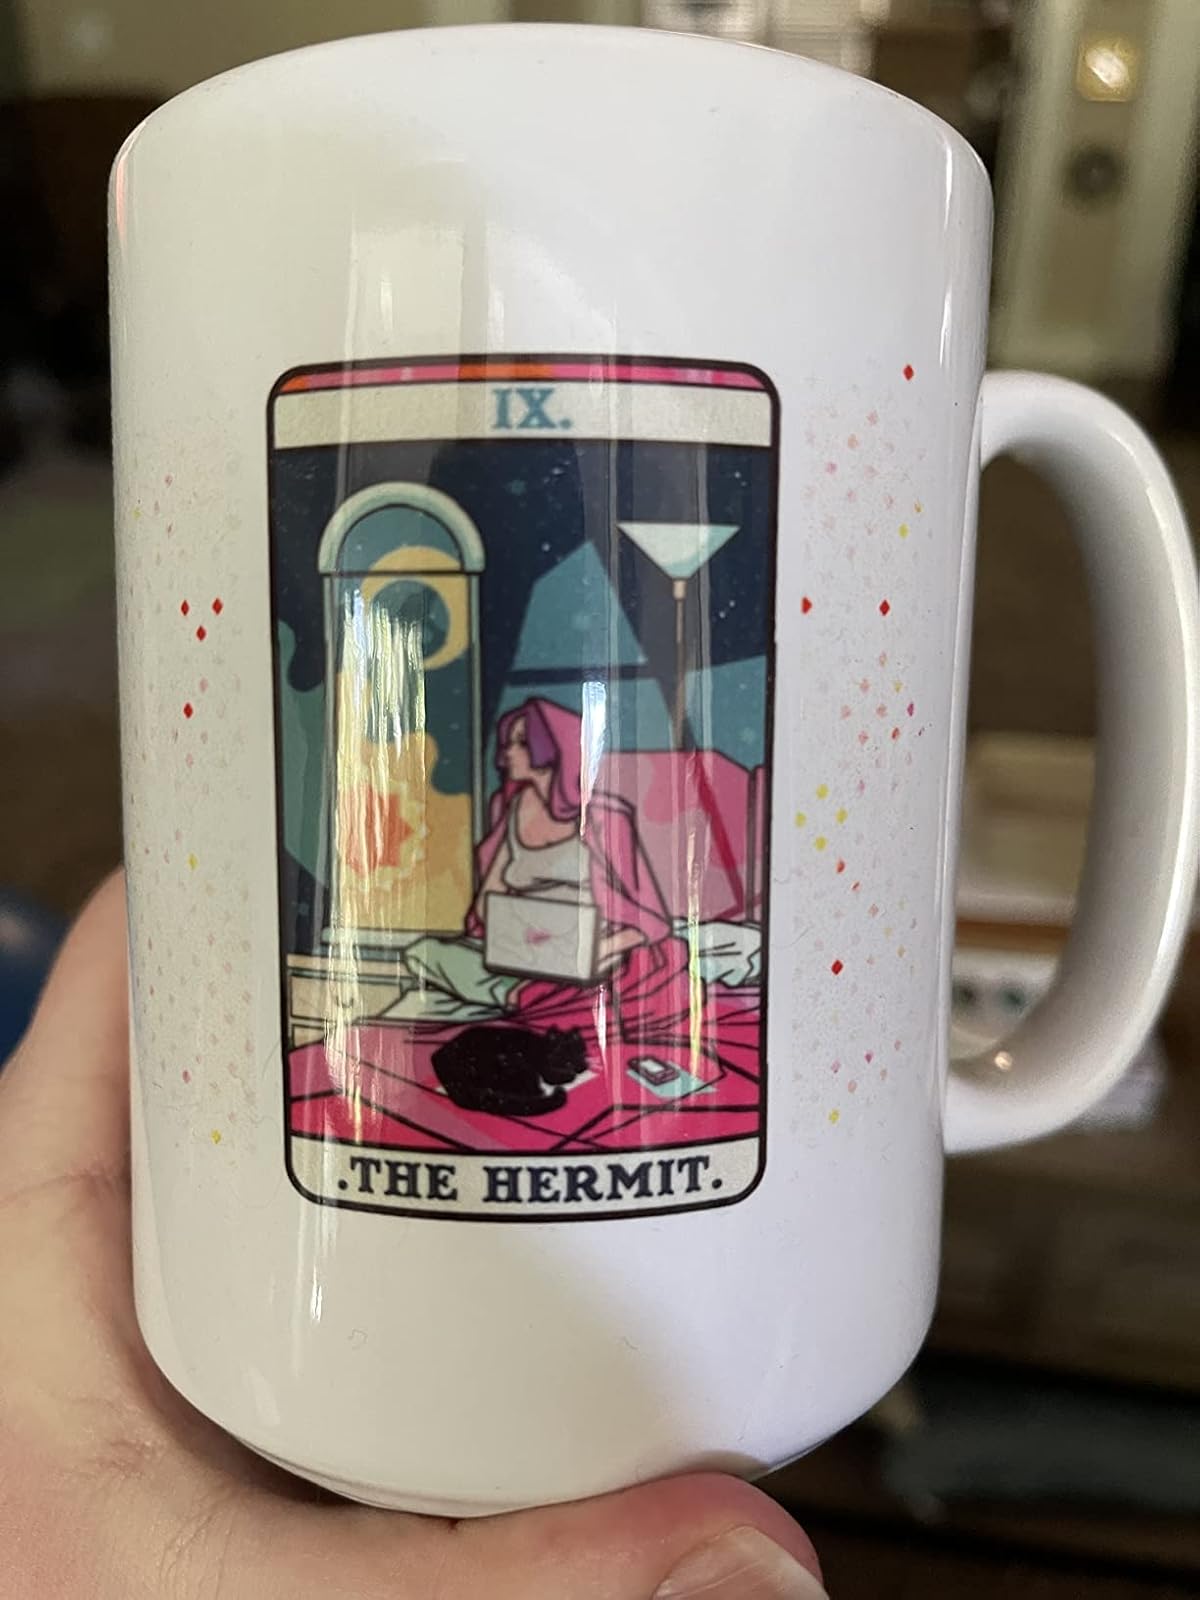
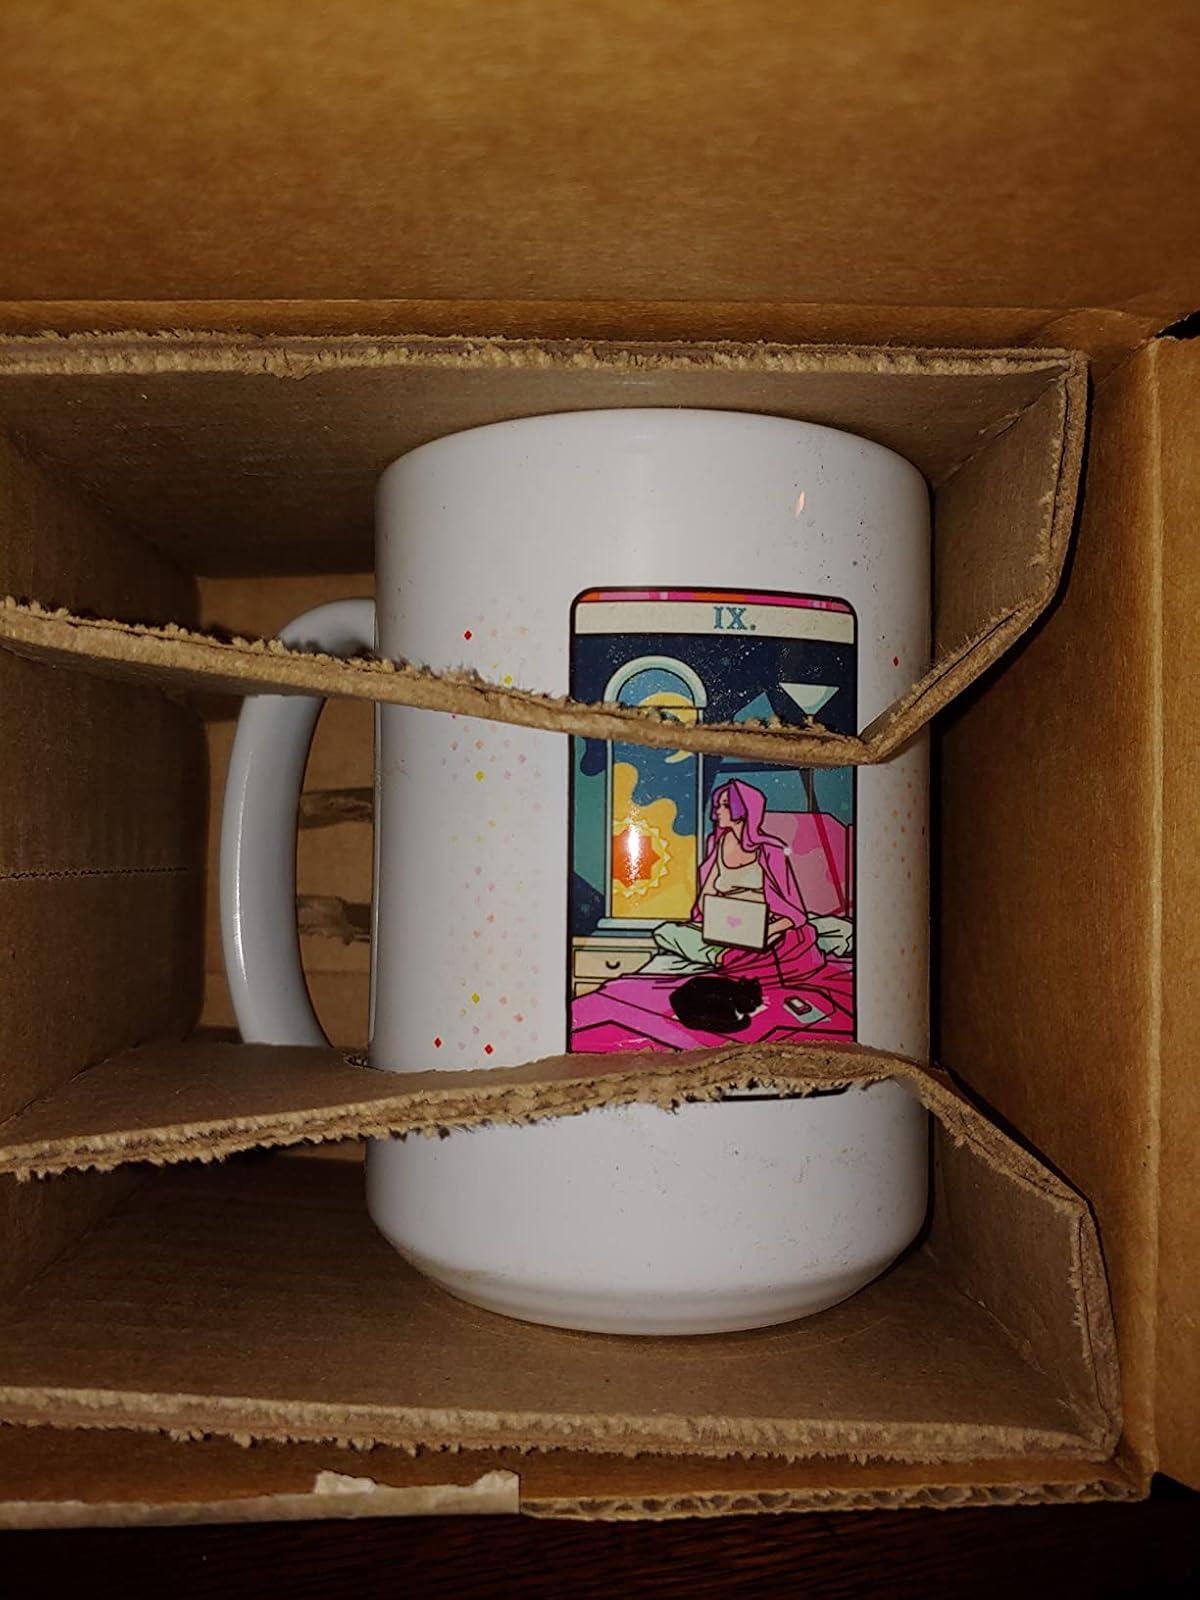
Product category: items_mug
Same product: yes